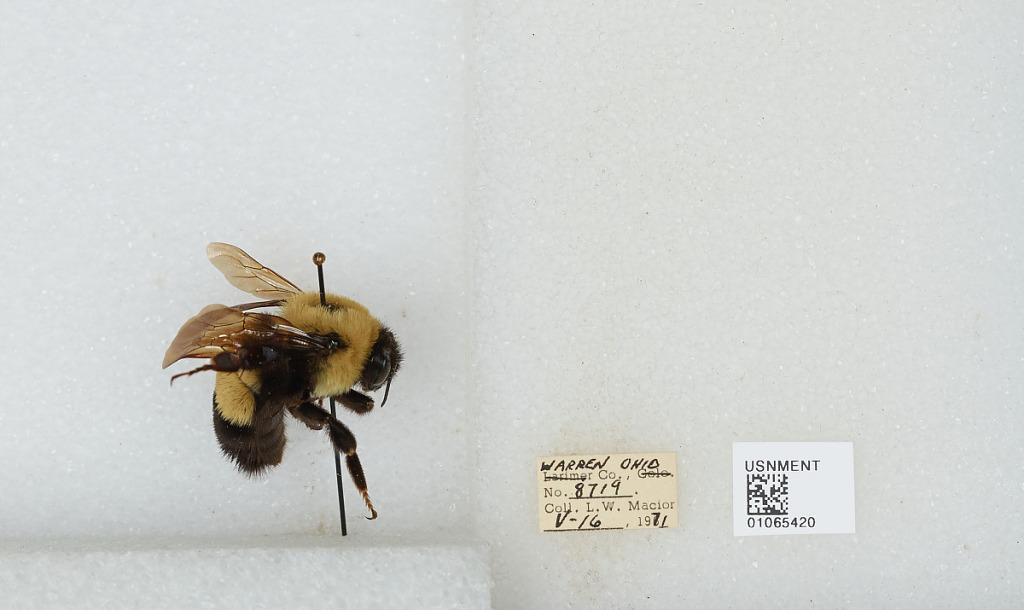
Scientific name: Bombus (Bombus) affinis Cresson
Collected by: L. Macior
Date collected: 1971-5-16
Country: United States
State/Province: Ohio
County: Warren
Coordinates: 39.4242, -84.1856